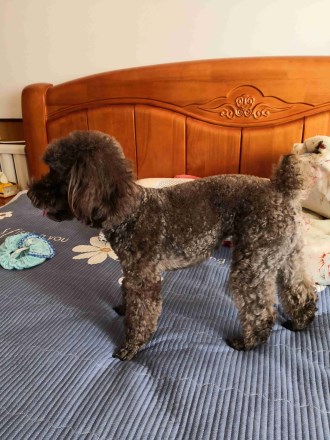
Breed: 7449-n000128-teddy